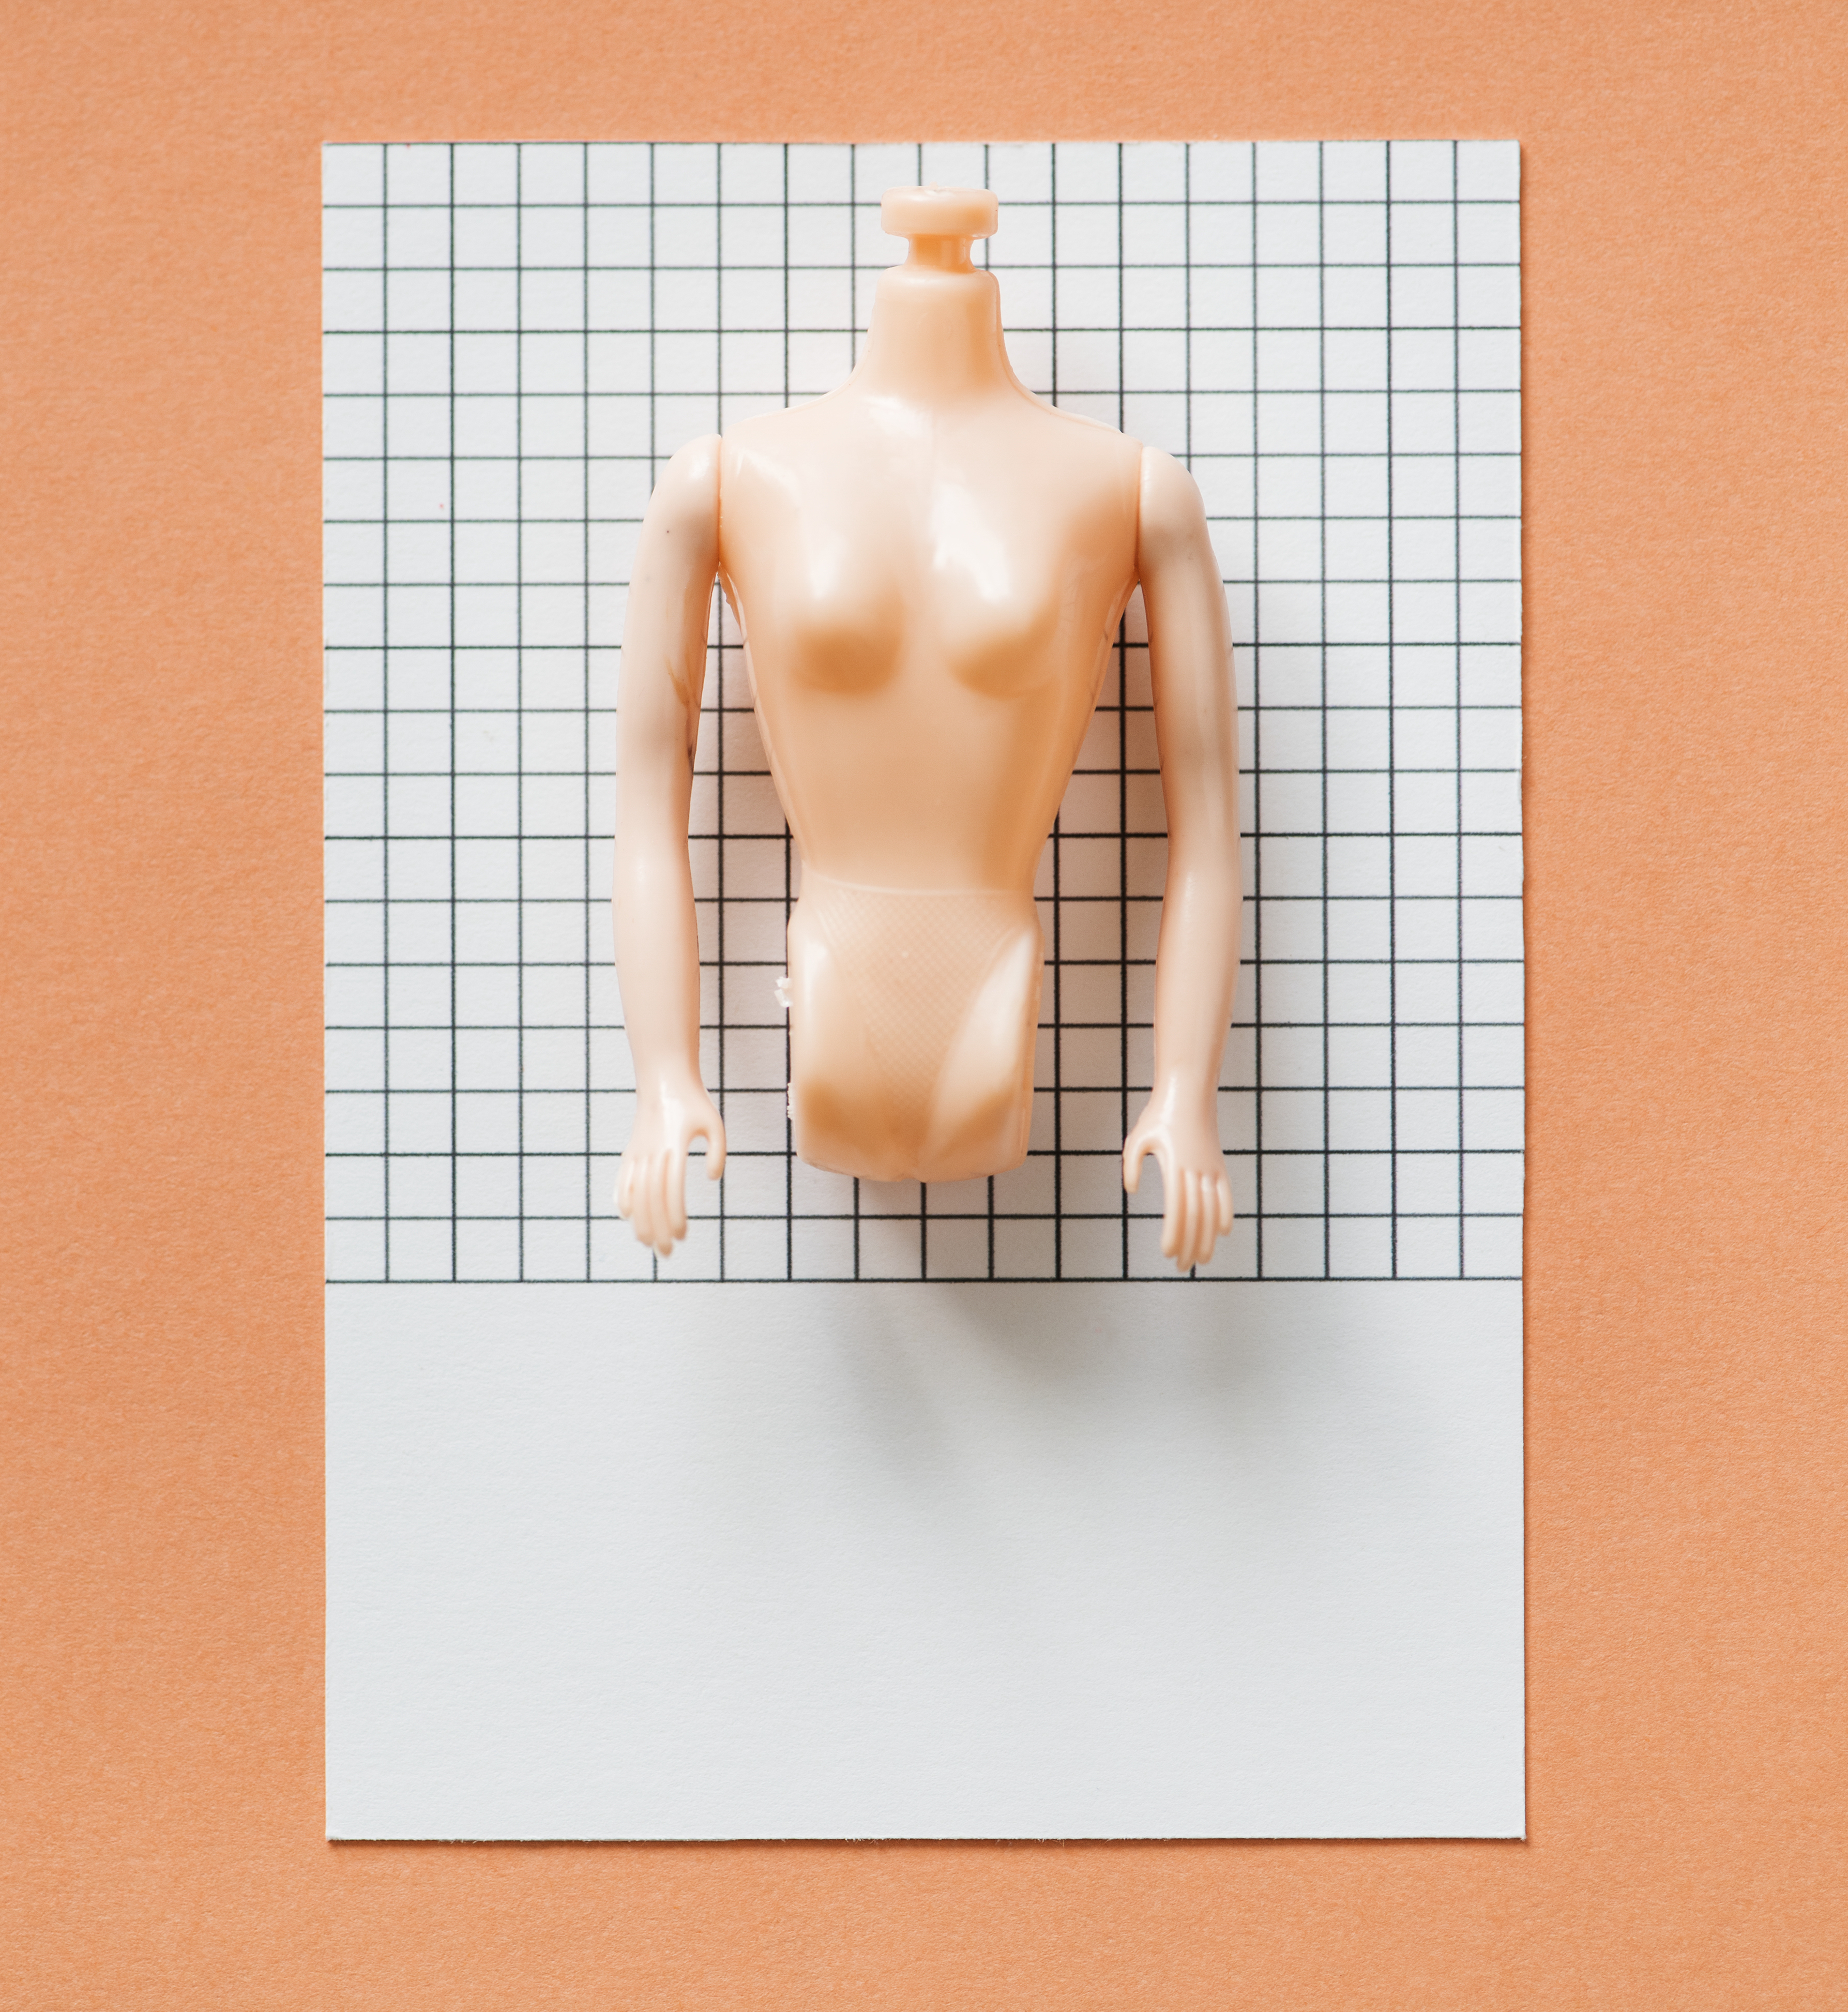
abstract, background, body part, card, colorful, concept, creative, decoration, doll, figure, fun, joy, little, mini, miniature, model, orange, paper, pattern, peach, plastic, play, shape, small, symbol, textured, tiny, toy, upper body, arm, mannequin, rectangle, chest, square, art